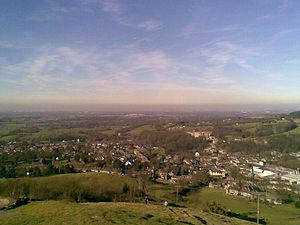
Bollington est une ville d'Angleterre, située dans l'autorité unitaire du Cheshire de l'Est et dans le comté cérémonial du Cheshire, au nord-ouest du pays.